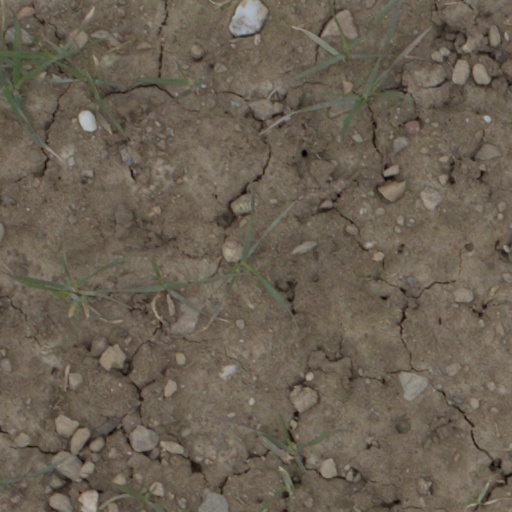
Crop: wheat